Kjell Grede

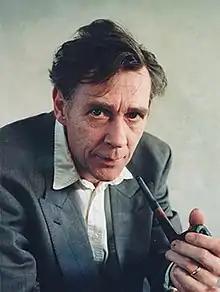

Kjell Birger Grede (12 August 1936 – 15 December 2017) was a Swedish film director. He directed nine films between 1967 and 2003. He was married to actress Bibi Andersson from 1960 to 1973.